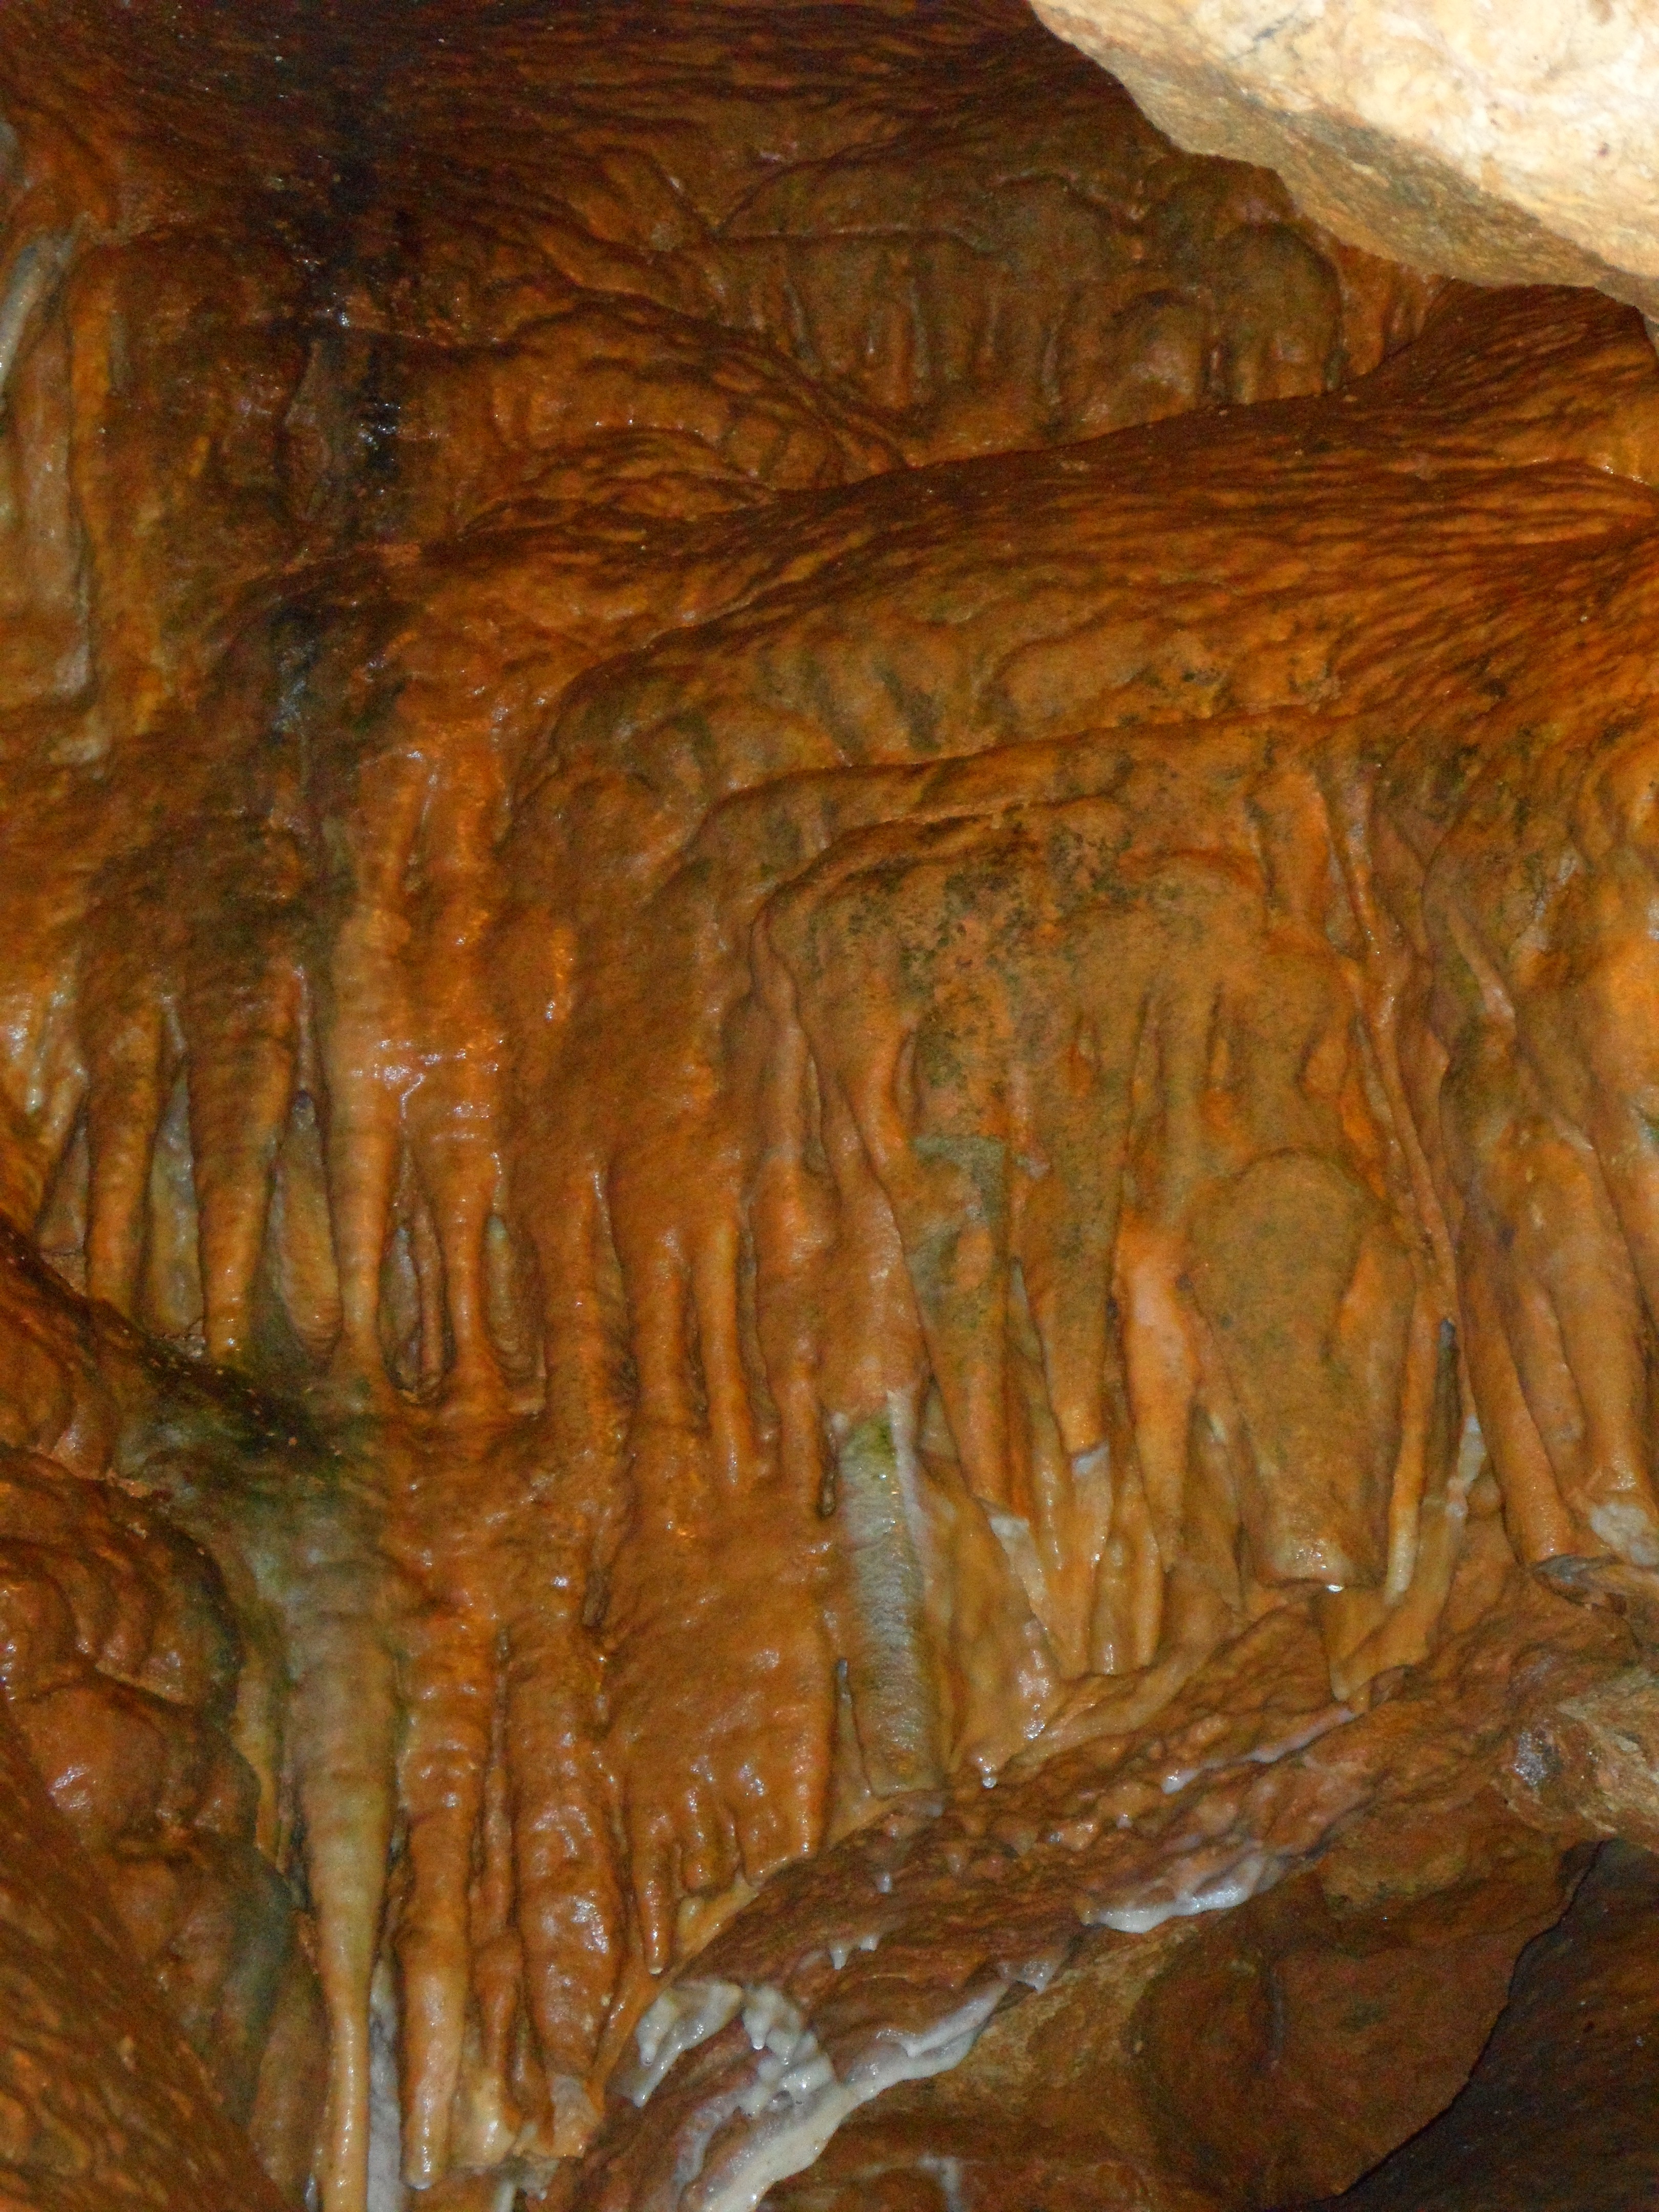
rock, structure, formation, cave, rock formation, geology, carving, caving, stalagmite, stalactite, landform, sand stone, swabian alb, ancient history, geographical feature, speleothem, vertical cave of laichingen